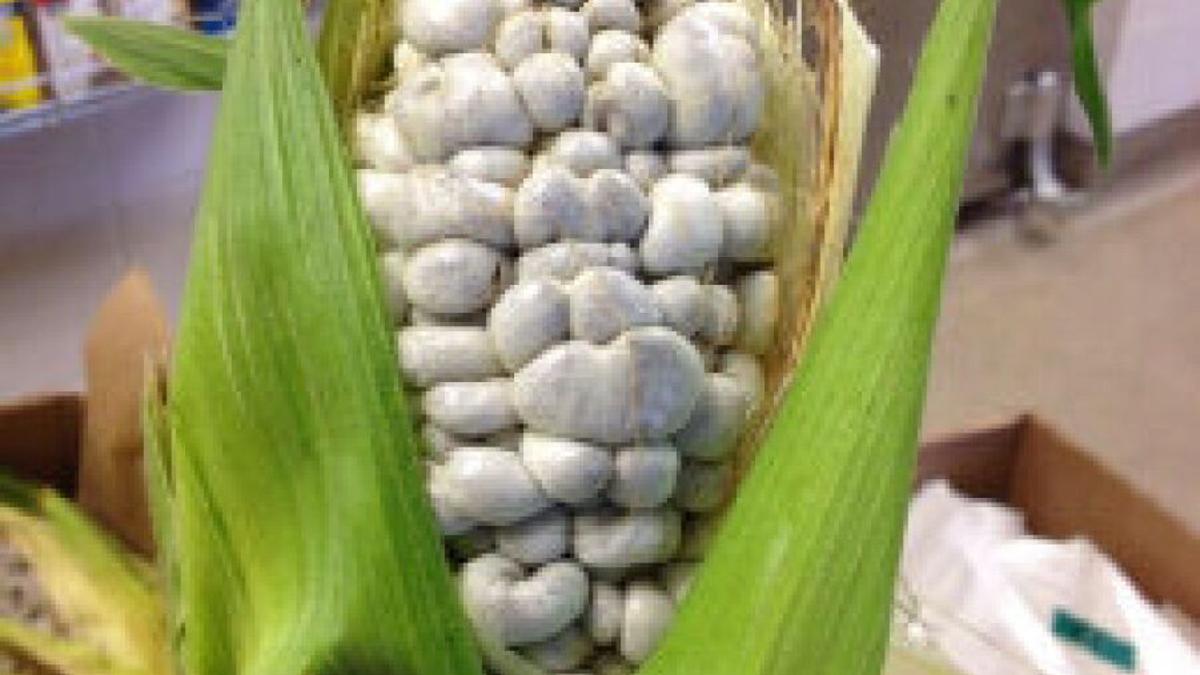
Plant: Corn
Disease: corn smut